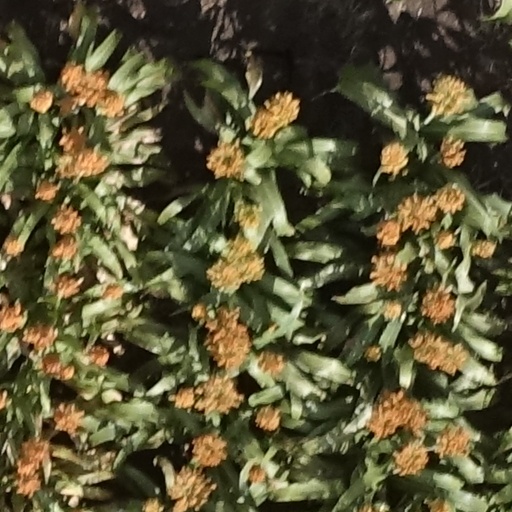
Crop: sorghum